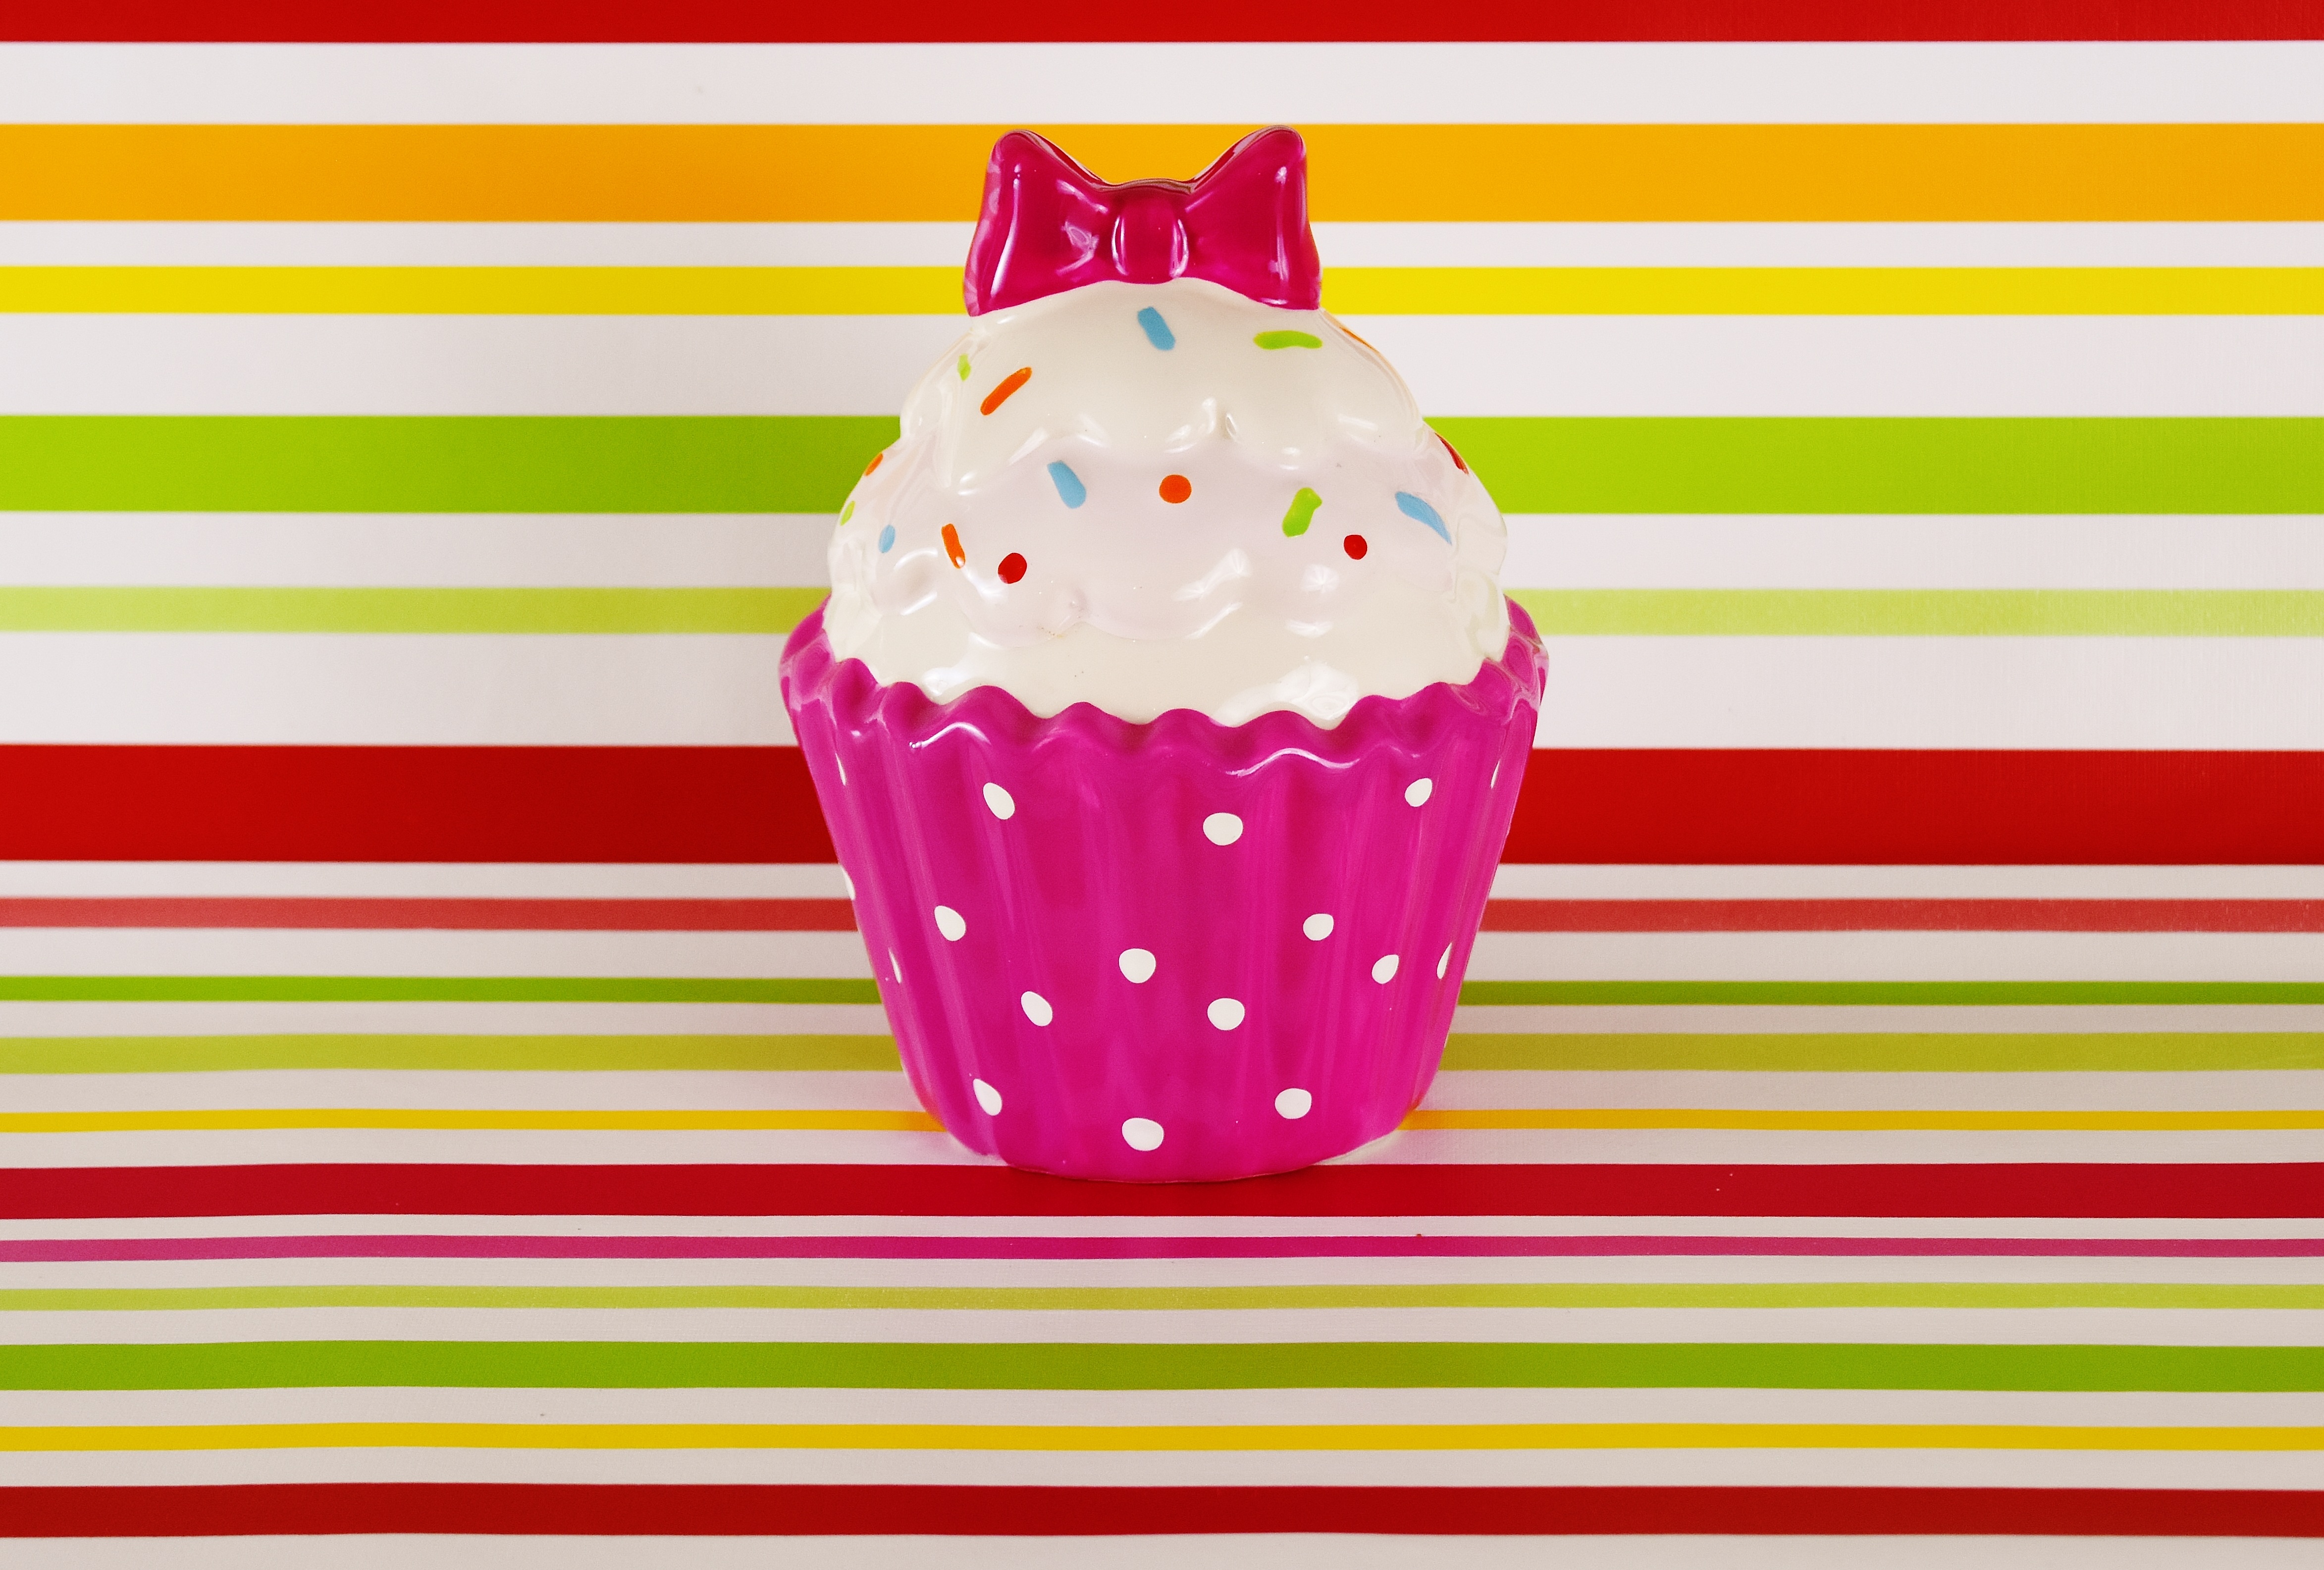
decoration, pattern, food, ceramic, colorful, pink, cupcake, dessert, illustration, funny, fragile, loop